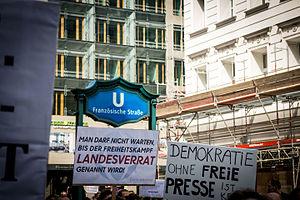
La liberté de la presse en Allemagne a pour des raisons historiques et politiques connu des niveaux d'intensité divers.